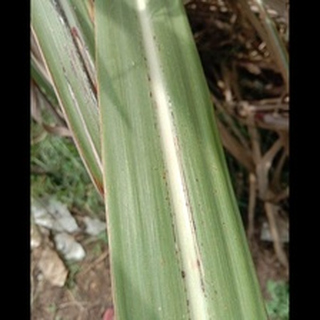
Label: sugarcane_rust